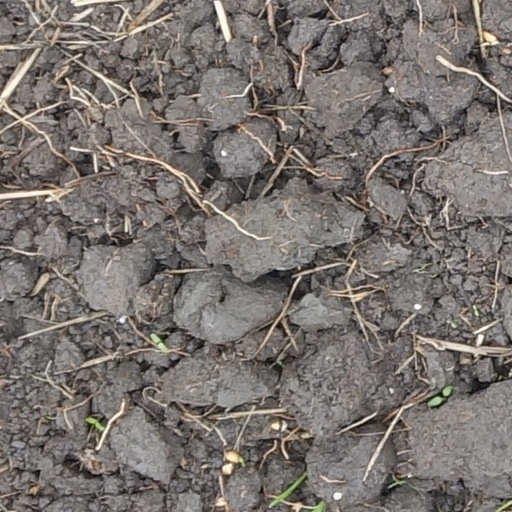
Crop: wheat